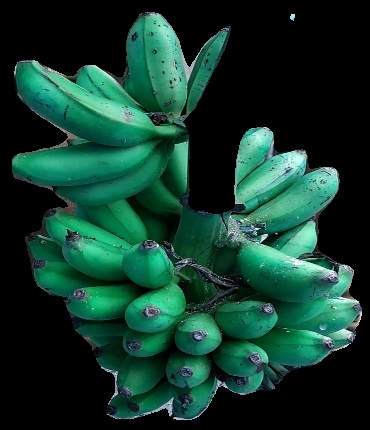
Variety: rasbale
Grade: grade3